Vincent Niclo

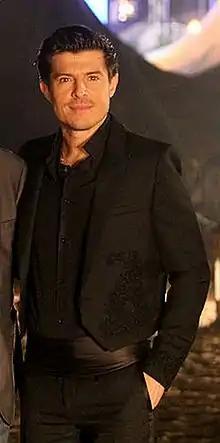

Vincent Niclo (born in Paris on 6 January 1975) is a French pop opera tenor singer.